Anna Marie Hahn

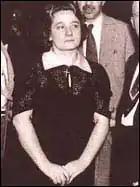
Hahn shortly after her arrest

Hahn was convicted after a four-week trial in November 1937. Sentenced to death, she went to the electric chair at the Ohio Penitentiary in Columbus on December 7, 1938. She was buried in Mount Calvary Cemetery in Columbus.